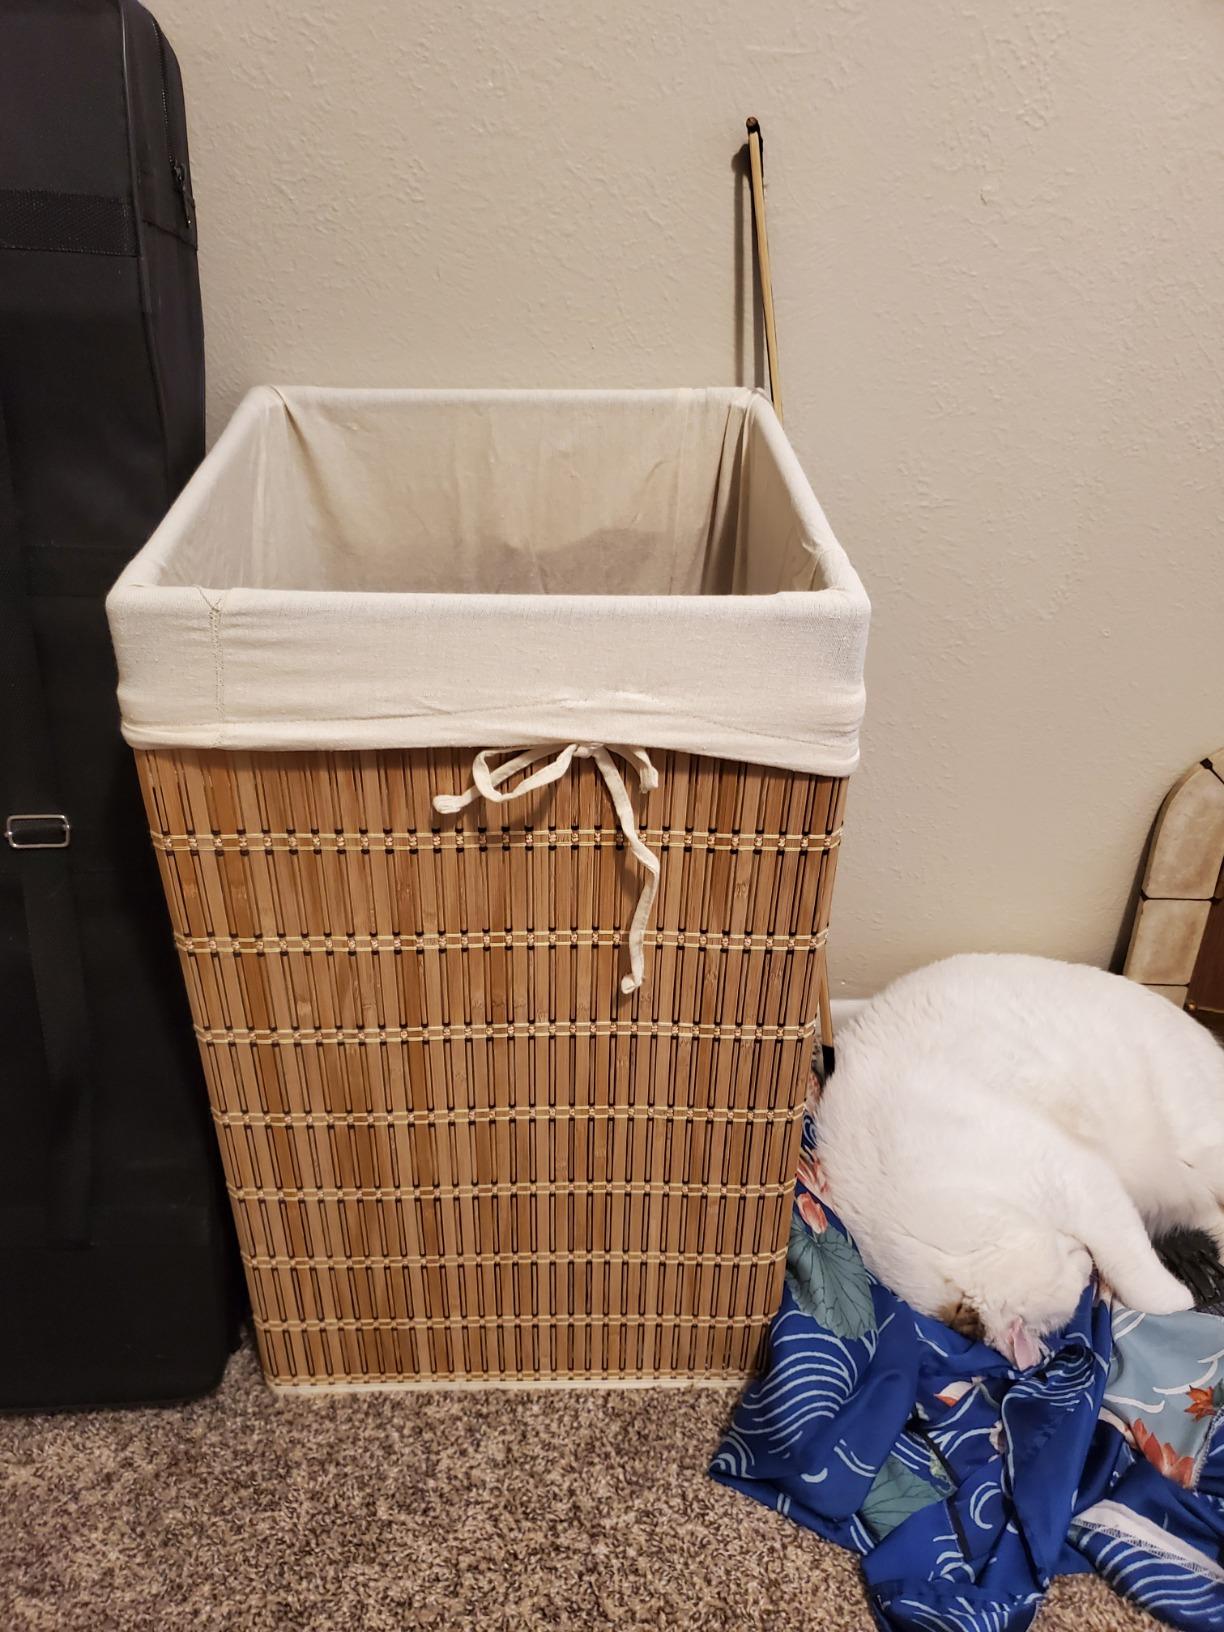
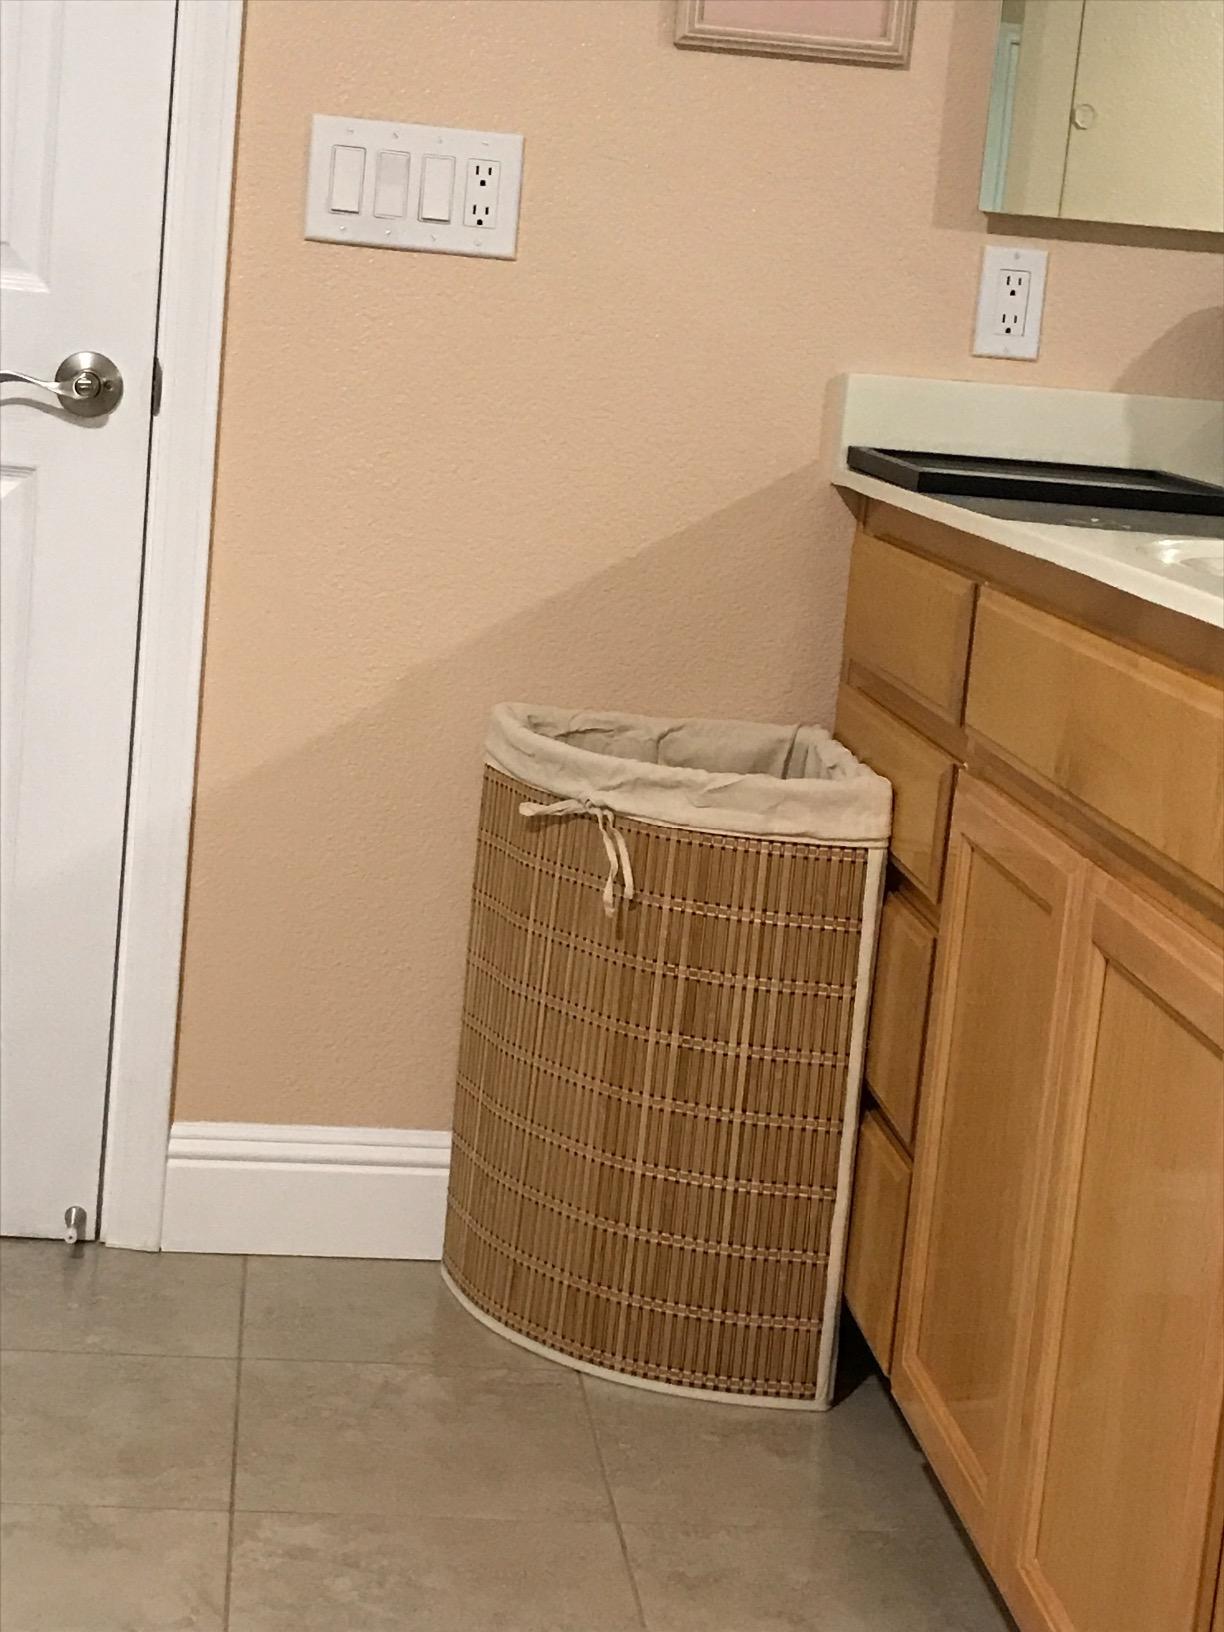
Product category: items_hamper
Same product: no